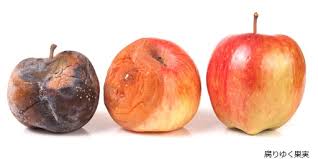
Waste category: biological